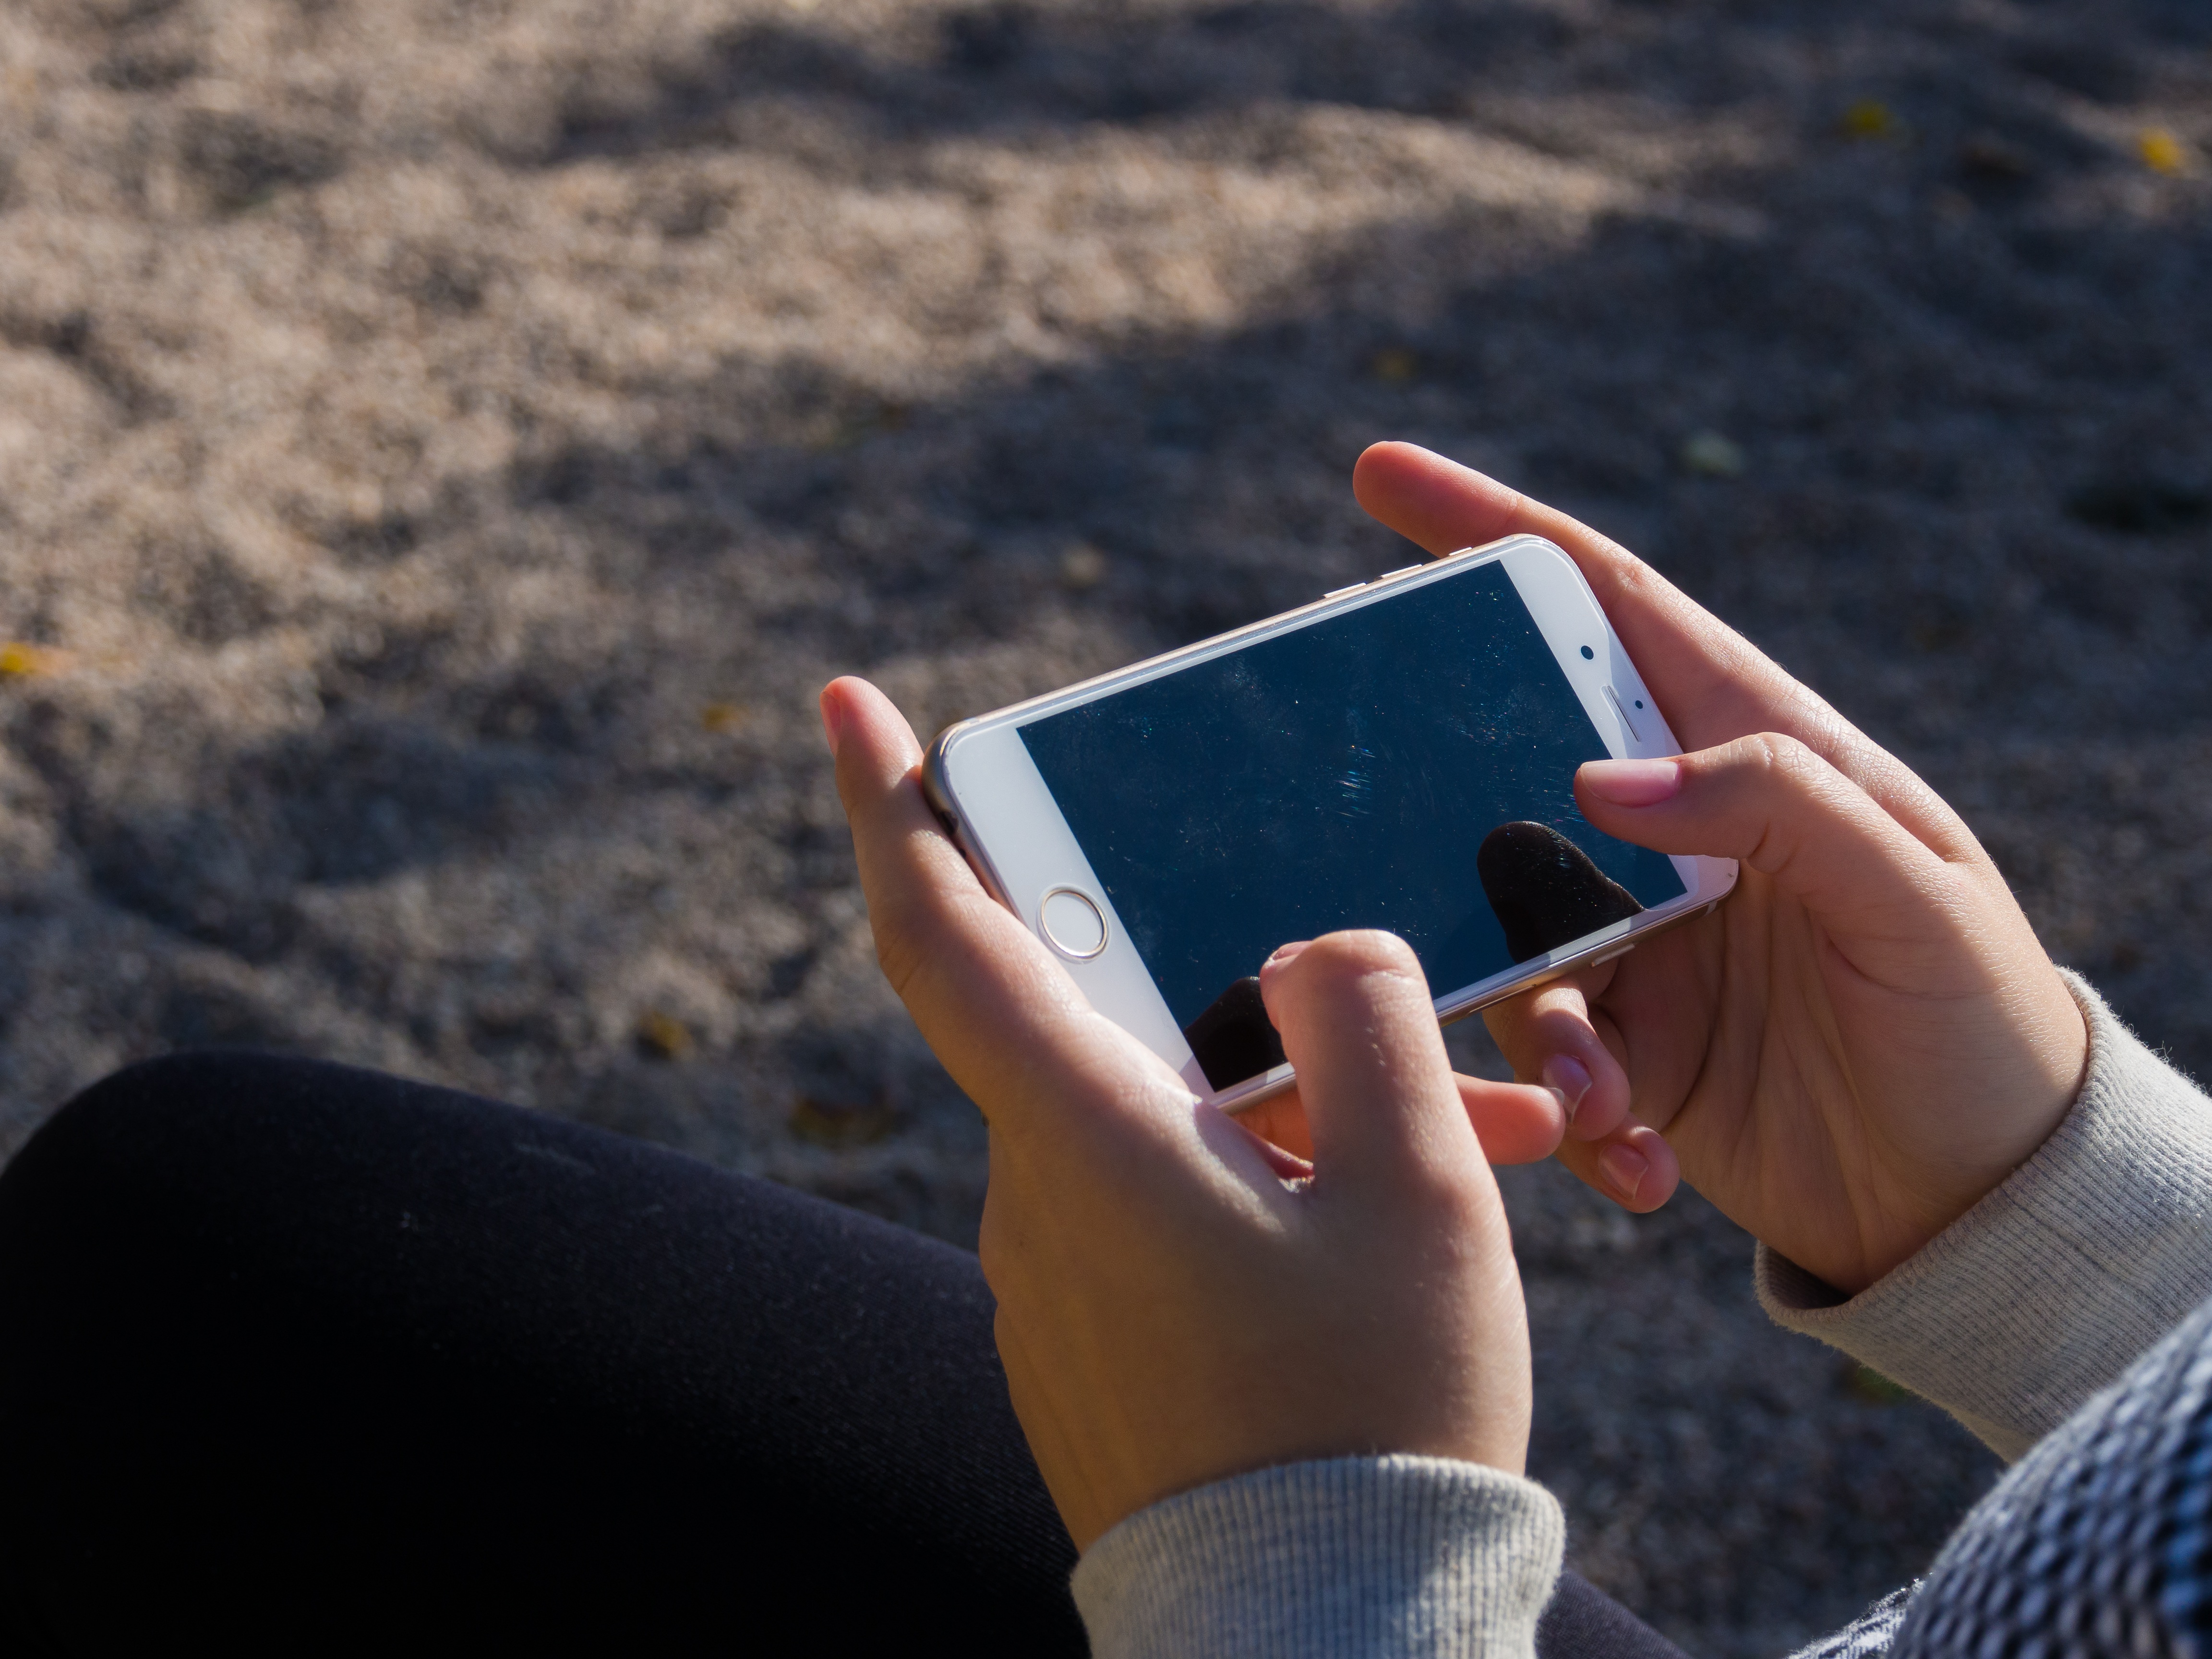
iphone, smartphone, mobile, writing, hand, people, girl, woman, technology, young, touch, finger, color, gadget, blue, mobile phone, modern, apple inc, device, hands, communications, chat, cellular, connection, shape, cellular phone, sms, portable communications device